Artie Auerbach

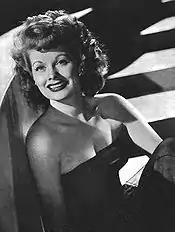
In 1938, RKO starlet Lucille Ball interceded in the marriage between Auerbach and her cousin. Auerbach had been a regular on Ball's radio show.

Artie Auerbach was born in New York City of Polish Jewish descent. His father, Wolfgang, was a dancer in London, England, and died at a young age. As a youth, Artie spoke Yiddish in the family home, but, when speaking English, he did not have the accent for which he would later become famous. He was self-educated from patronizing the New York Public Library. He had two sisters.